Janet Ross

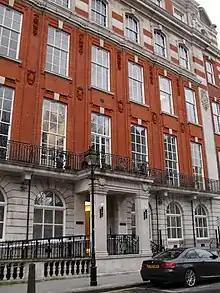
Janet Ross's Childhood Home at No. 8 Queen Anne's Square

Janet's first years were spent at her family home at 8 Queen Square, Westminster, a house with a statue of Queen Anne at one end, since renumbered as 15 Queen Anne's Gate. Her parents subsequently moved to Esher. Her memoirs do not reference formal education, aside from mentioning some tutors. She did travel to Paris and Germany for extended periods of time to learn French and German. She makes it clear that she preferred the company of adults and their conversation from a very young age.